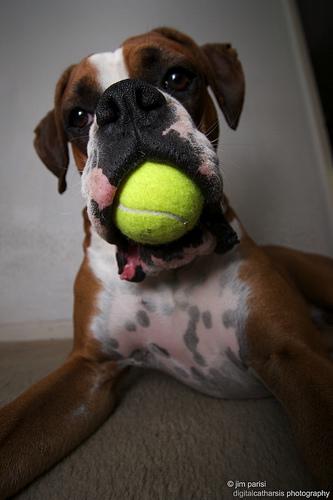
Breed: boxer